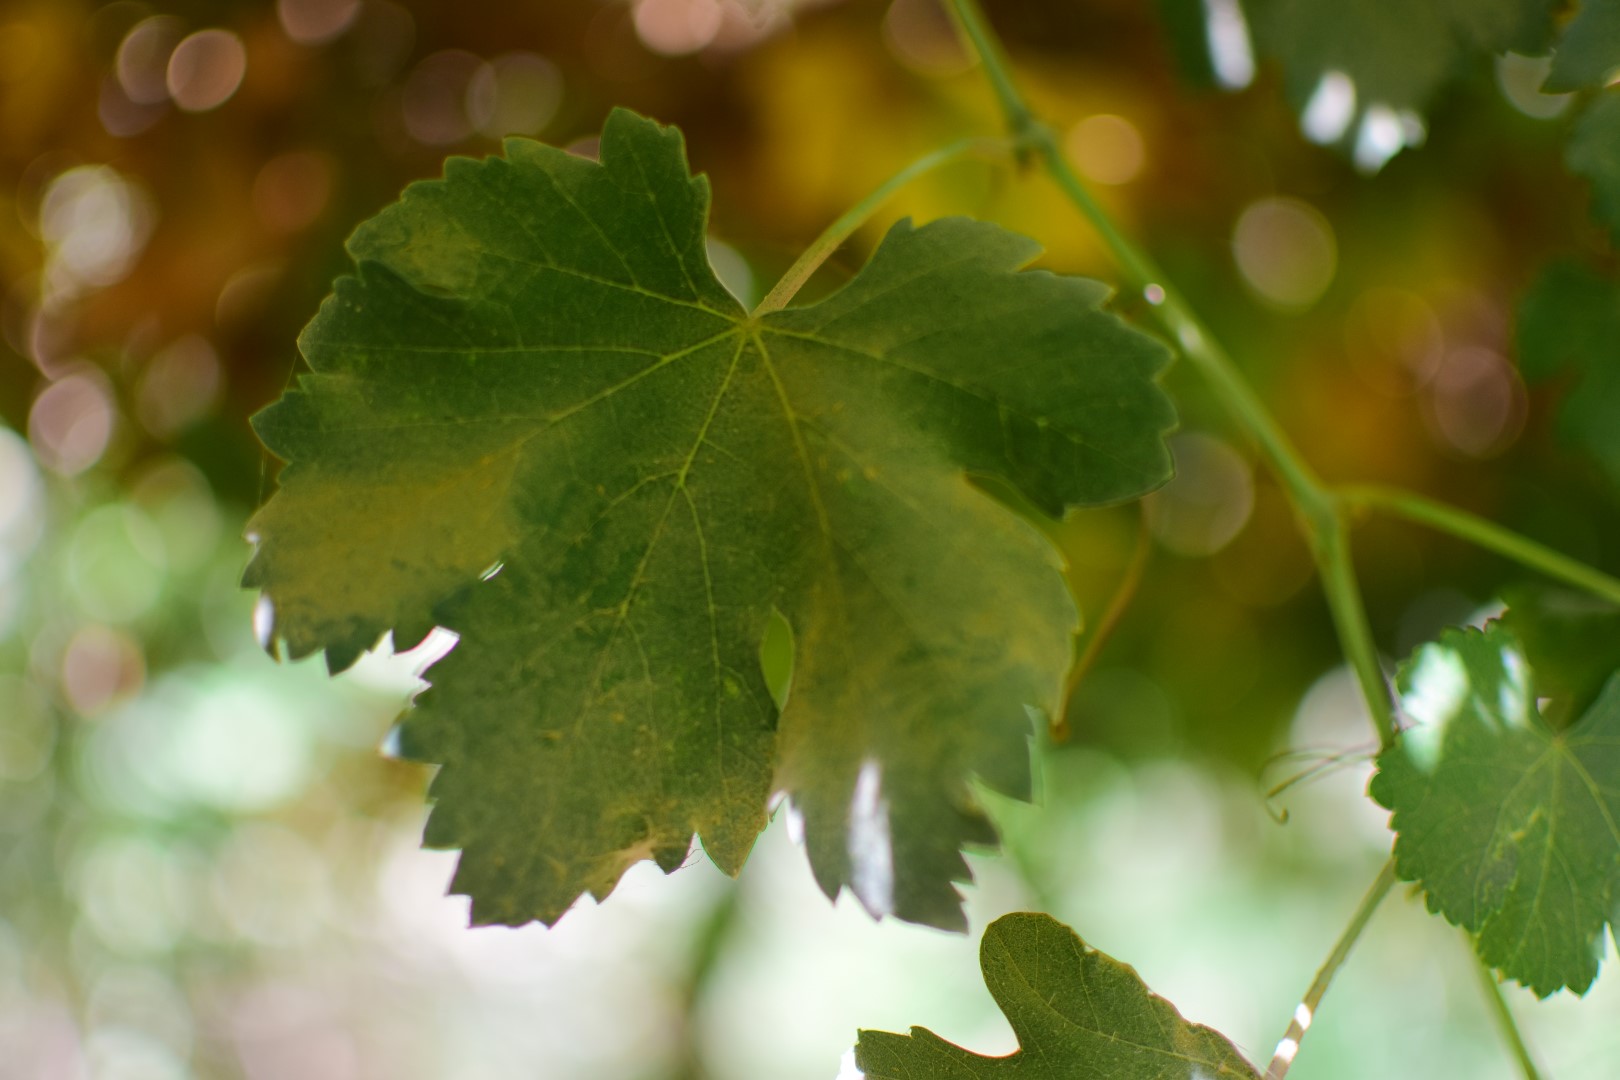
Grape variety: Halawani